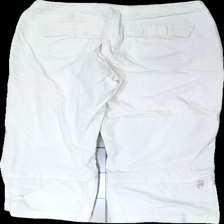
View: back
Type: Trousers
Category: Ladies
Brand: Not in the list
Brand text on label: street one
Colors: White
Material: 100% cotton
Cut: Regular
Size: 40
Season: All
Stains: Major
Price range: <50
Recommended usage: Export
Description: vita byxor med små fläckar över hela